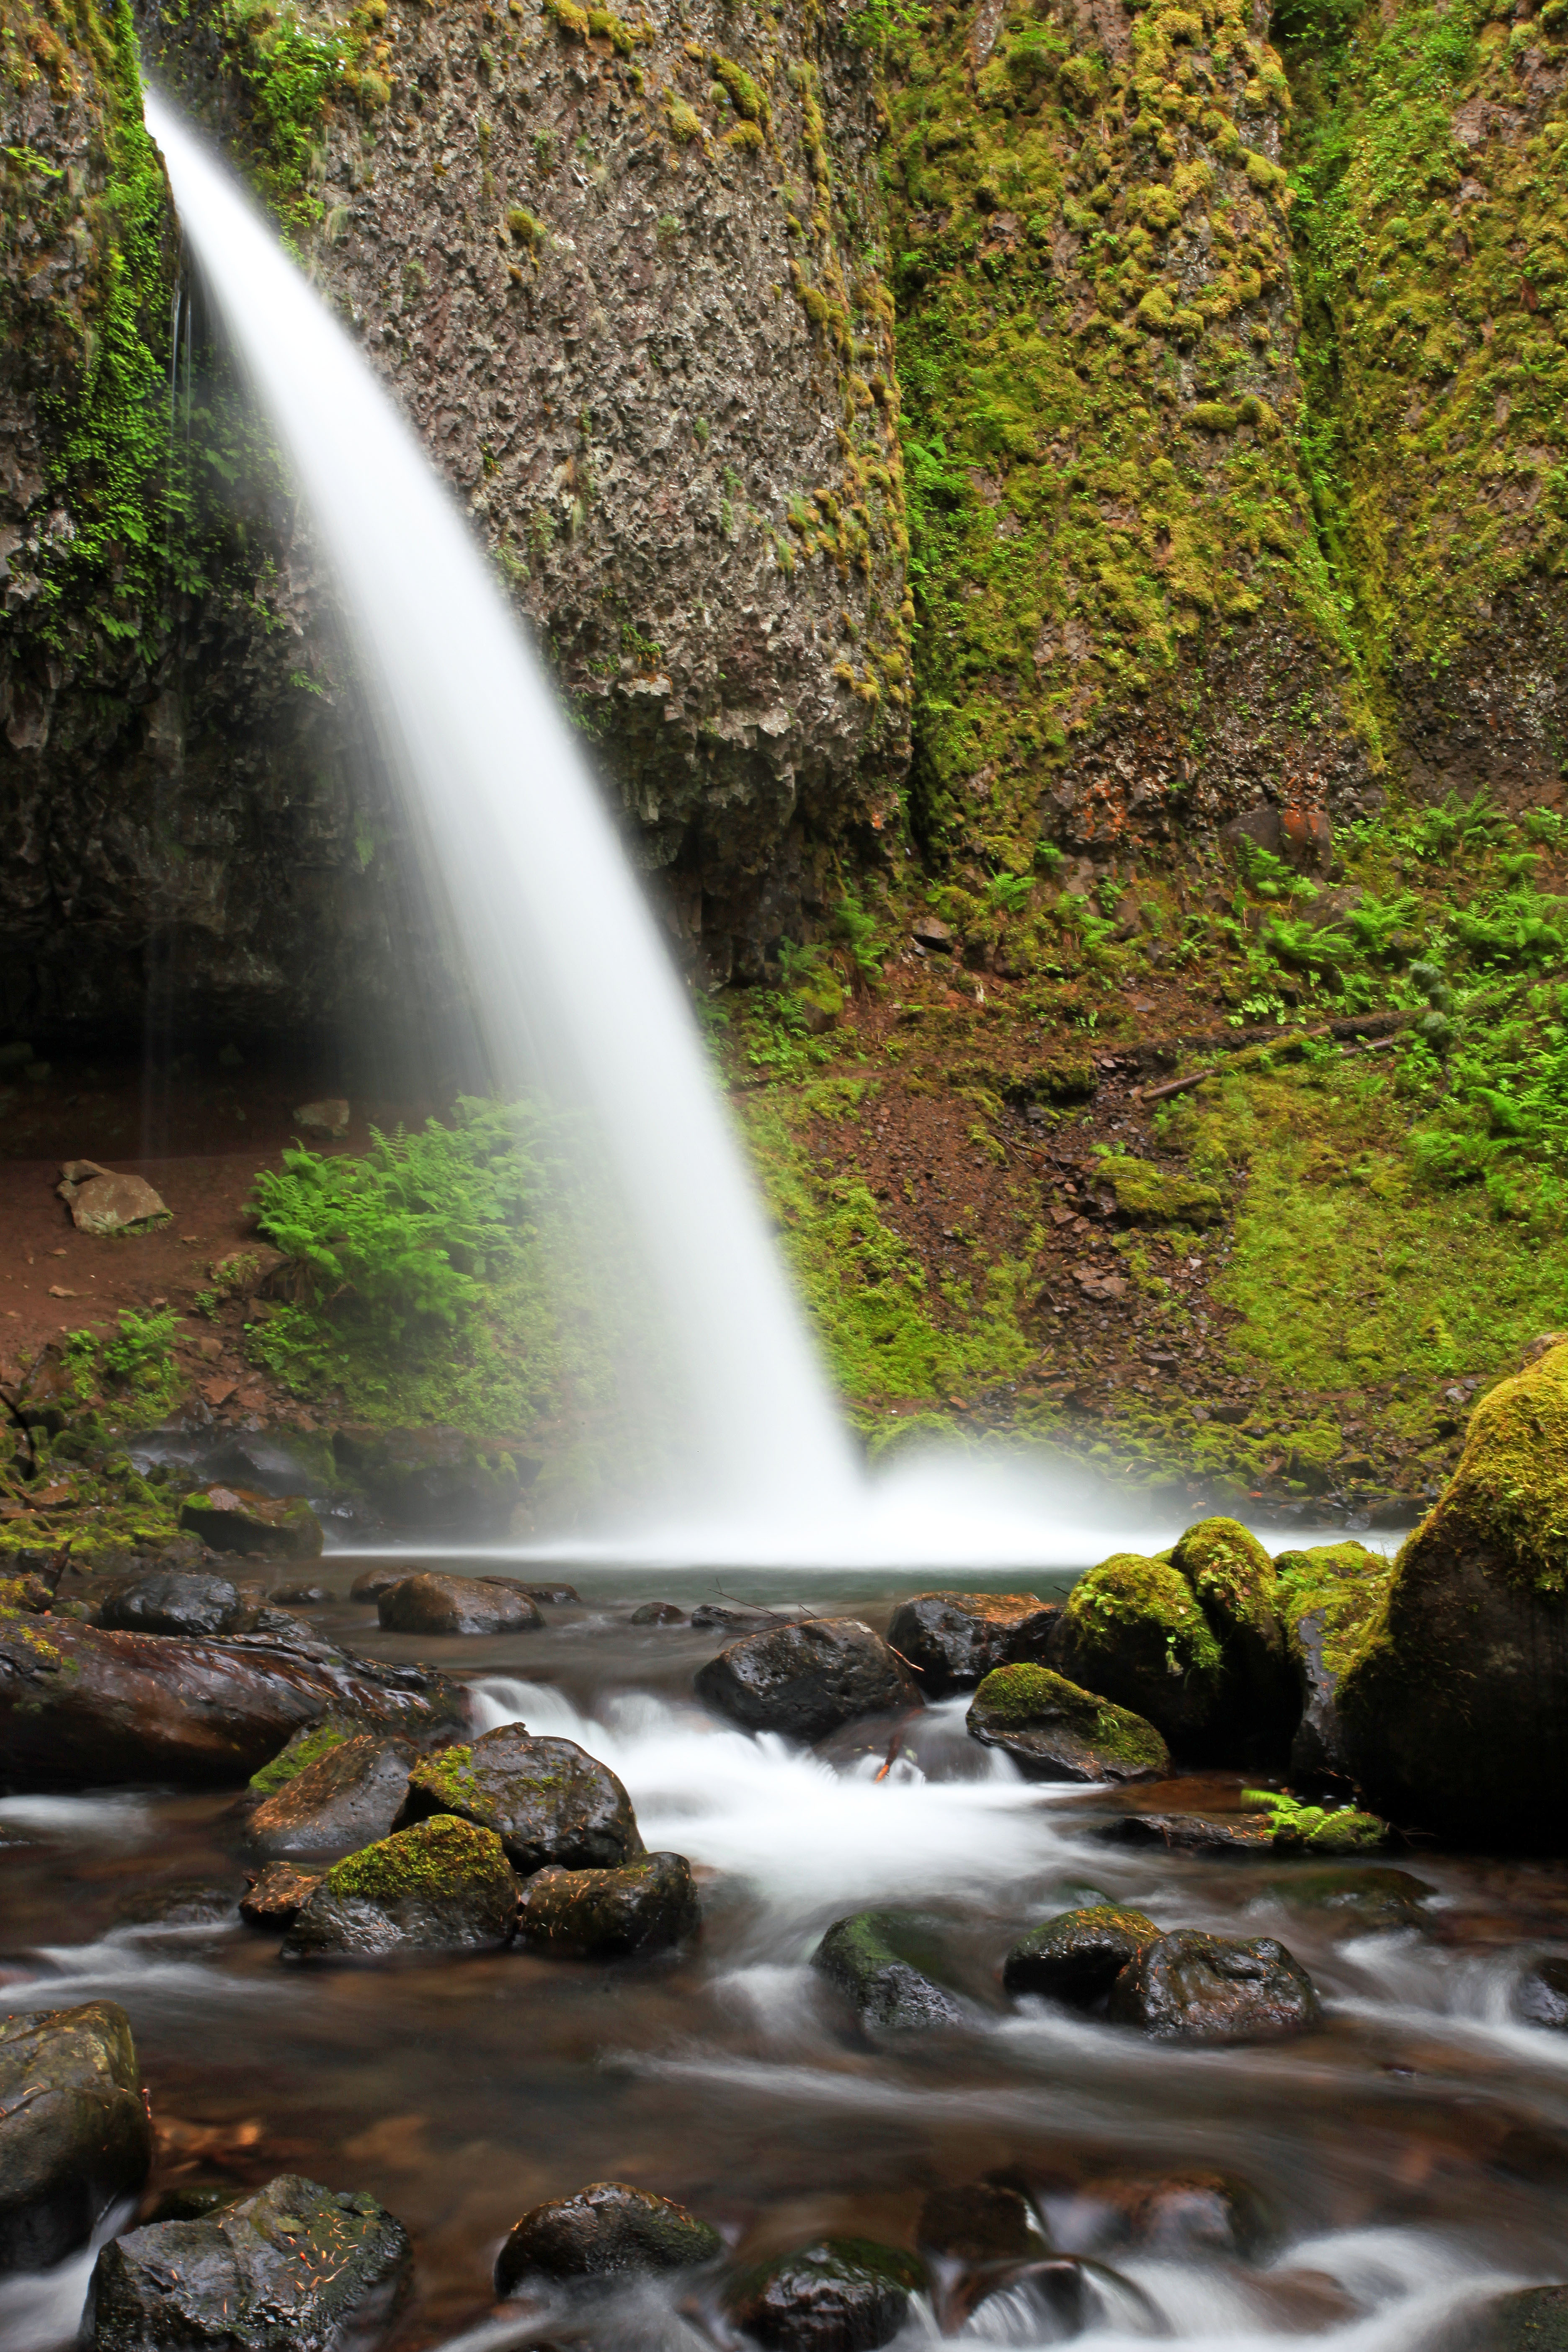
landscape, water, nature, forest, rock, waterfall, creek, photography, leaf, fall, river, moss, stream, green, spray, autumn, gorge, body of water, rocks, long, exposure, pony, tail, rainforest, falls, wasserfall, county, woodland, ponytail, water feature, watercourse, oregon, columbia, ian, sane, multnomah